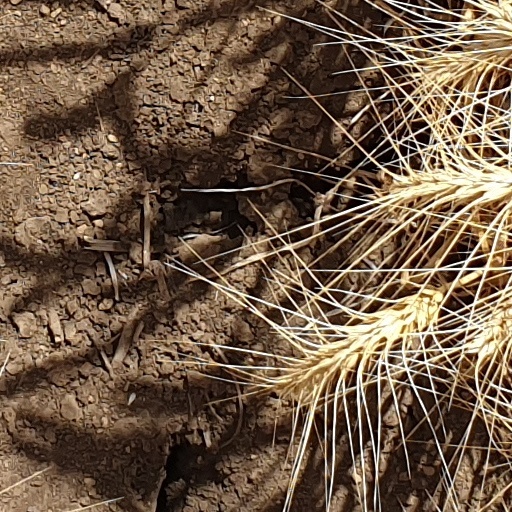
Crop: wheat